The Adjutant of His Excellency

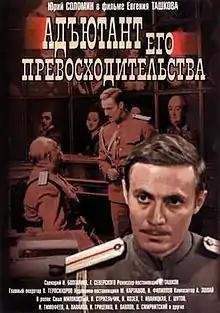

The Adjutant of His Excellency is a Soviet television mini-series which was produced in 1969 and is set during the Russian Civil War. The plot revolves around Captain Pavel Koltsov, an agent working for the Soviet secret police who is spying on the White Volunteer Army, posing as an adjutant to a chief commander, general Kovalevsky.